Westgate (Columbus, Ohio)

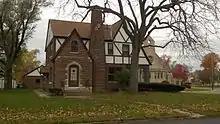
Cottage

Westgate Alternative Elementary School is a public kindergarten-through-5th-grade elementary school located at 3080 Wicklow Road in Westgate. Its mission statement reads: "Each student is highly educated, prepared for leadership and service, and empowered for success as a citizen in a global community." The school's standardized test performance ranks it 962nd among the 1596 Ohio public elementary schools and 7th among the 74 ranked elementary schools in the Columbus City School District.